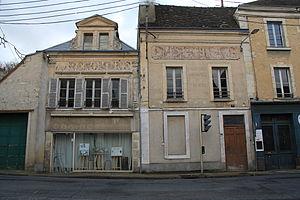
Un ancien atelier, 3 rue du Paty à Nogent-le-Rotrou, Eure-et-Loir, France.
L’affaire Clément de Ris est une affaire célèbre d’enlèvement d’un sénateur en 1800 où fut impliqué Auguste de Canchy. Elle a inspiré le roman Une ténébreuse affaire à Balzac.